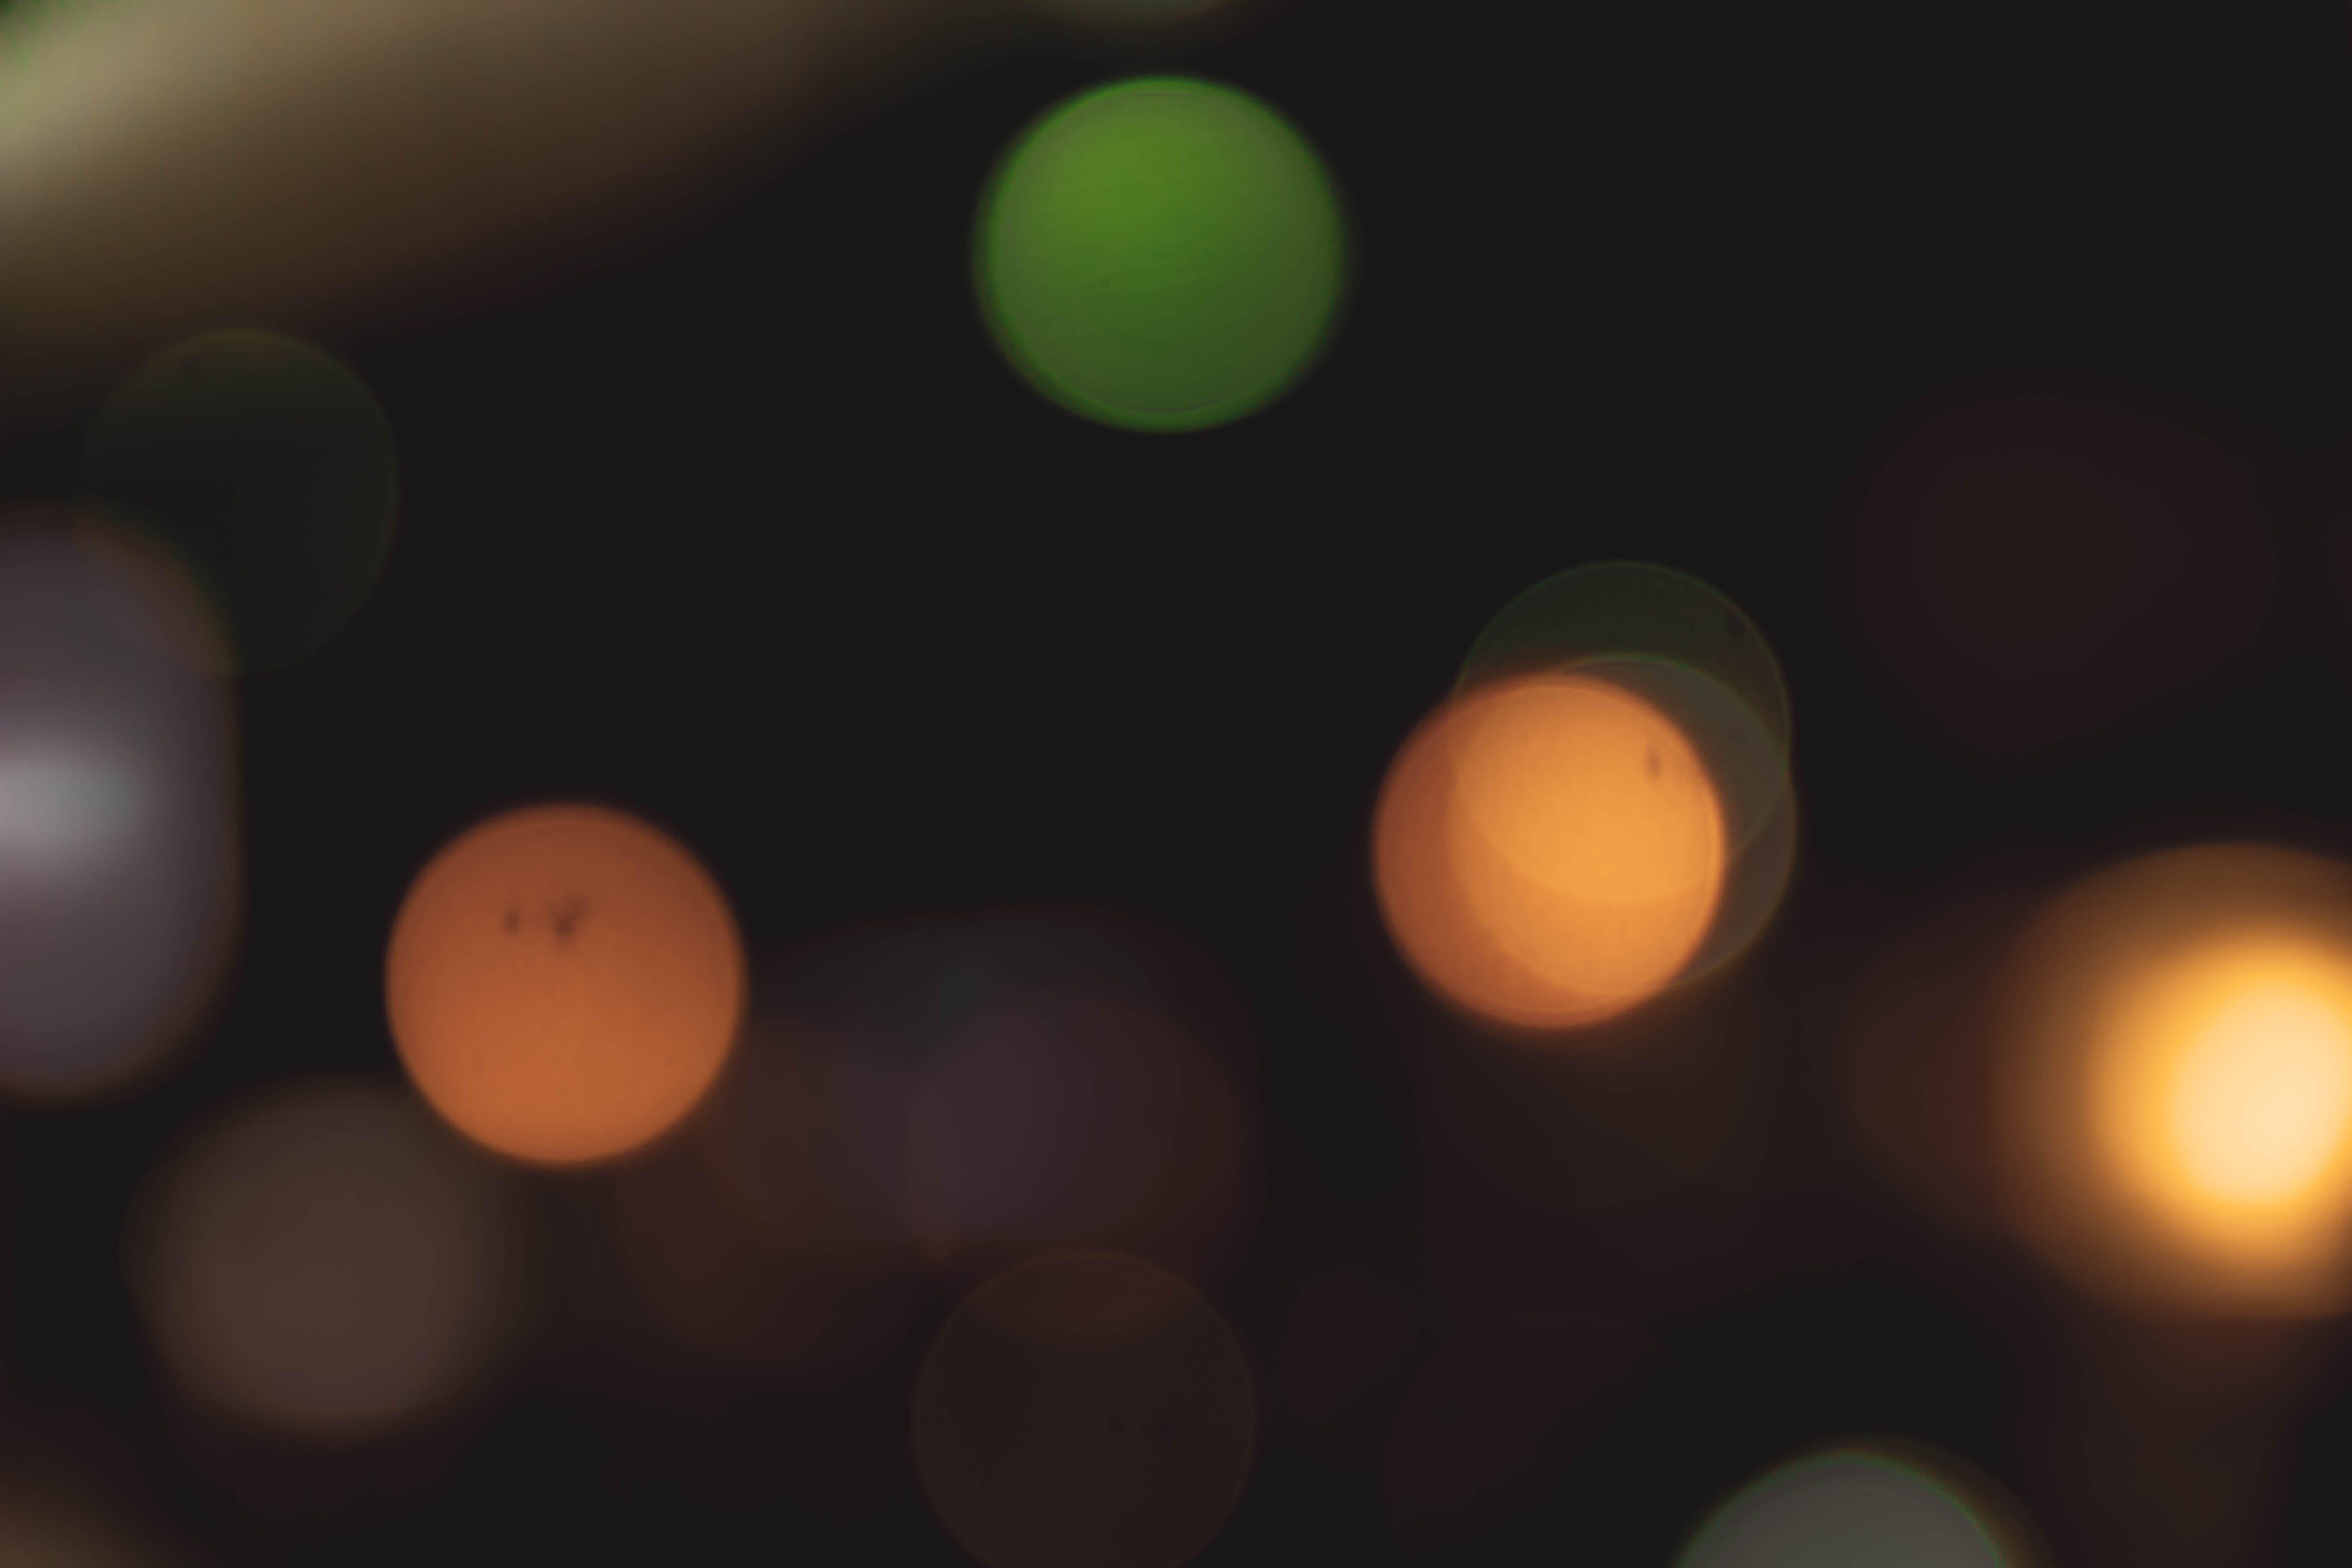
abstract, art, background, blur, blurred, bokeh, bright, circle, colourful, decoration, design, festive, glitter, glowing, holiday, light, lights, new, night, party, red, shiny, xmas, year, yellow, atmosphere, macro photography, close up, lighting, sky, computer wallpaper, darkness